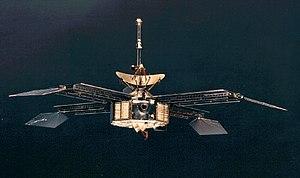
Photo de Mariner 3 ou 4.
Mars est la quatrième planète par ordre croissant de la distance au Soleil et la deuxième par ordre croissant de la taille et de la masse. Son éloignement au Soleil est compris entre 1,381 et 1,666 UA, avec une période orbitale de 669,58 jours martiens.
Le programme Mariner est une série de missions spatiales américaines de la NASA ayant pour objectif d'envoyer des sondes spatiales afin d'étudier les planètes du Système solaire inférieur, les plus proches de la Terre. Dix sondes spatiales, de Mariner 1 à Mariner 10, sont lancées entre 1962 et 1973 vers les planètes Mars, Vénus et Mercure. Les coûts de recherche, de développement, de lancement et de soutien de la série de véhicules spatiaux Mariner s'élève à 554 millions de dollars américains.
Cette page présente un récapitulatif des événements qui se sont produits pendant l'année 1964 dans le domaine de l'astronautique.